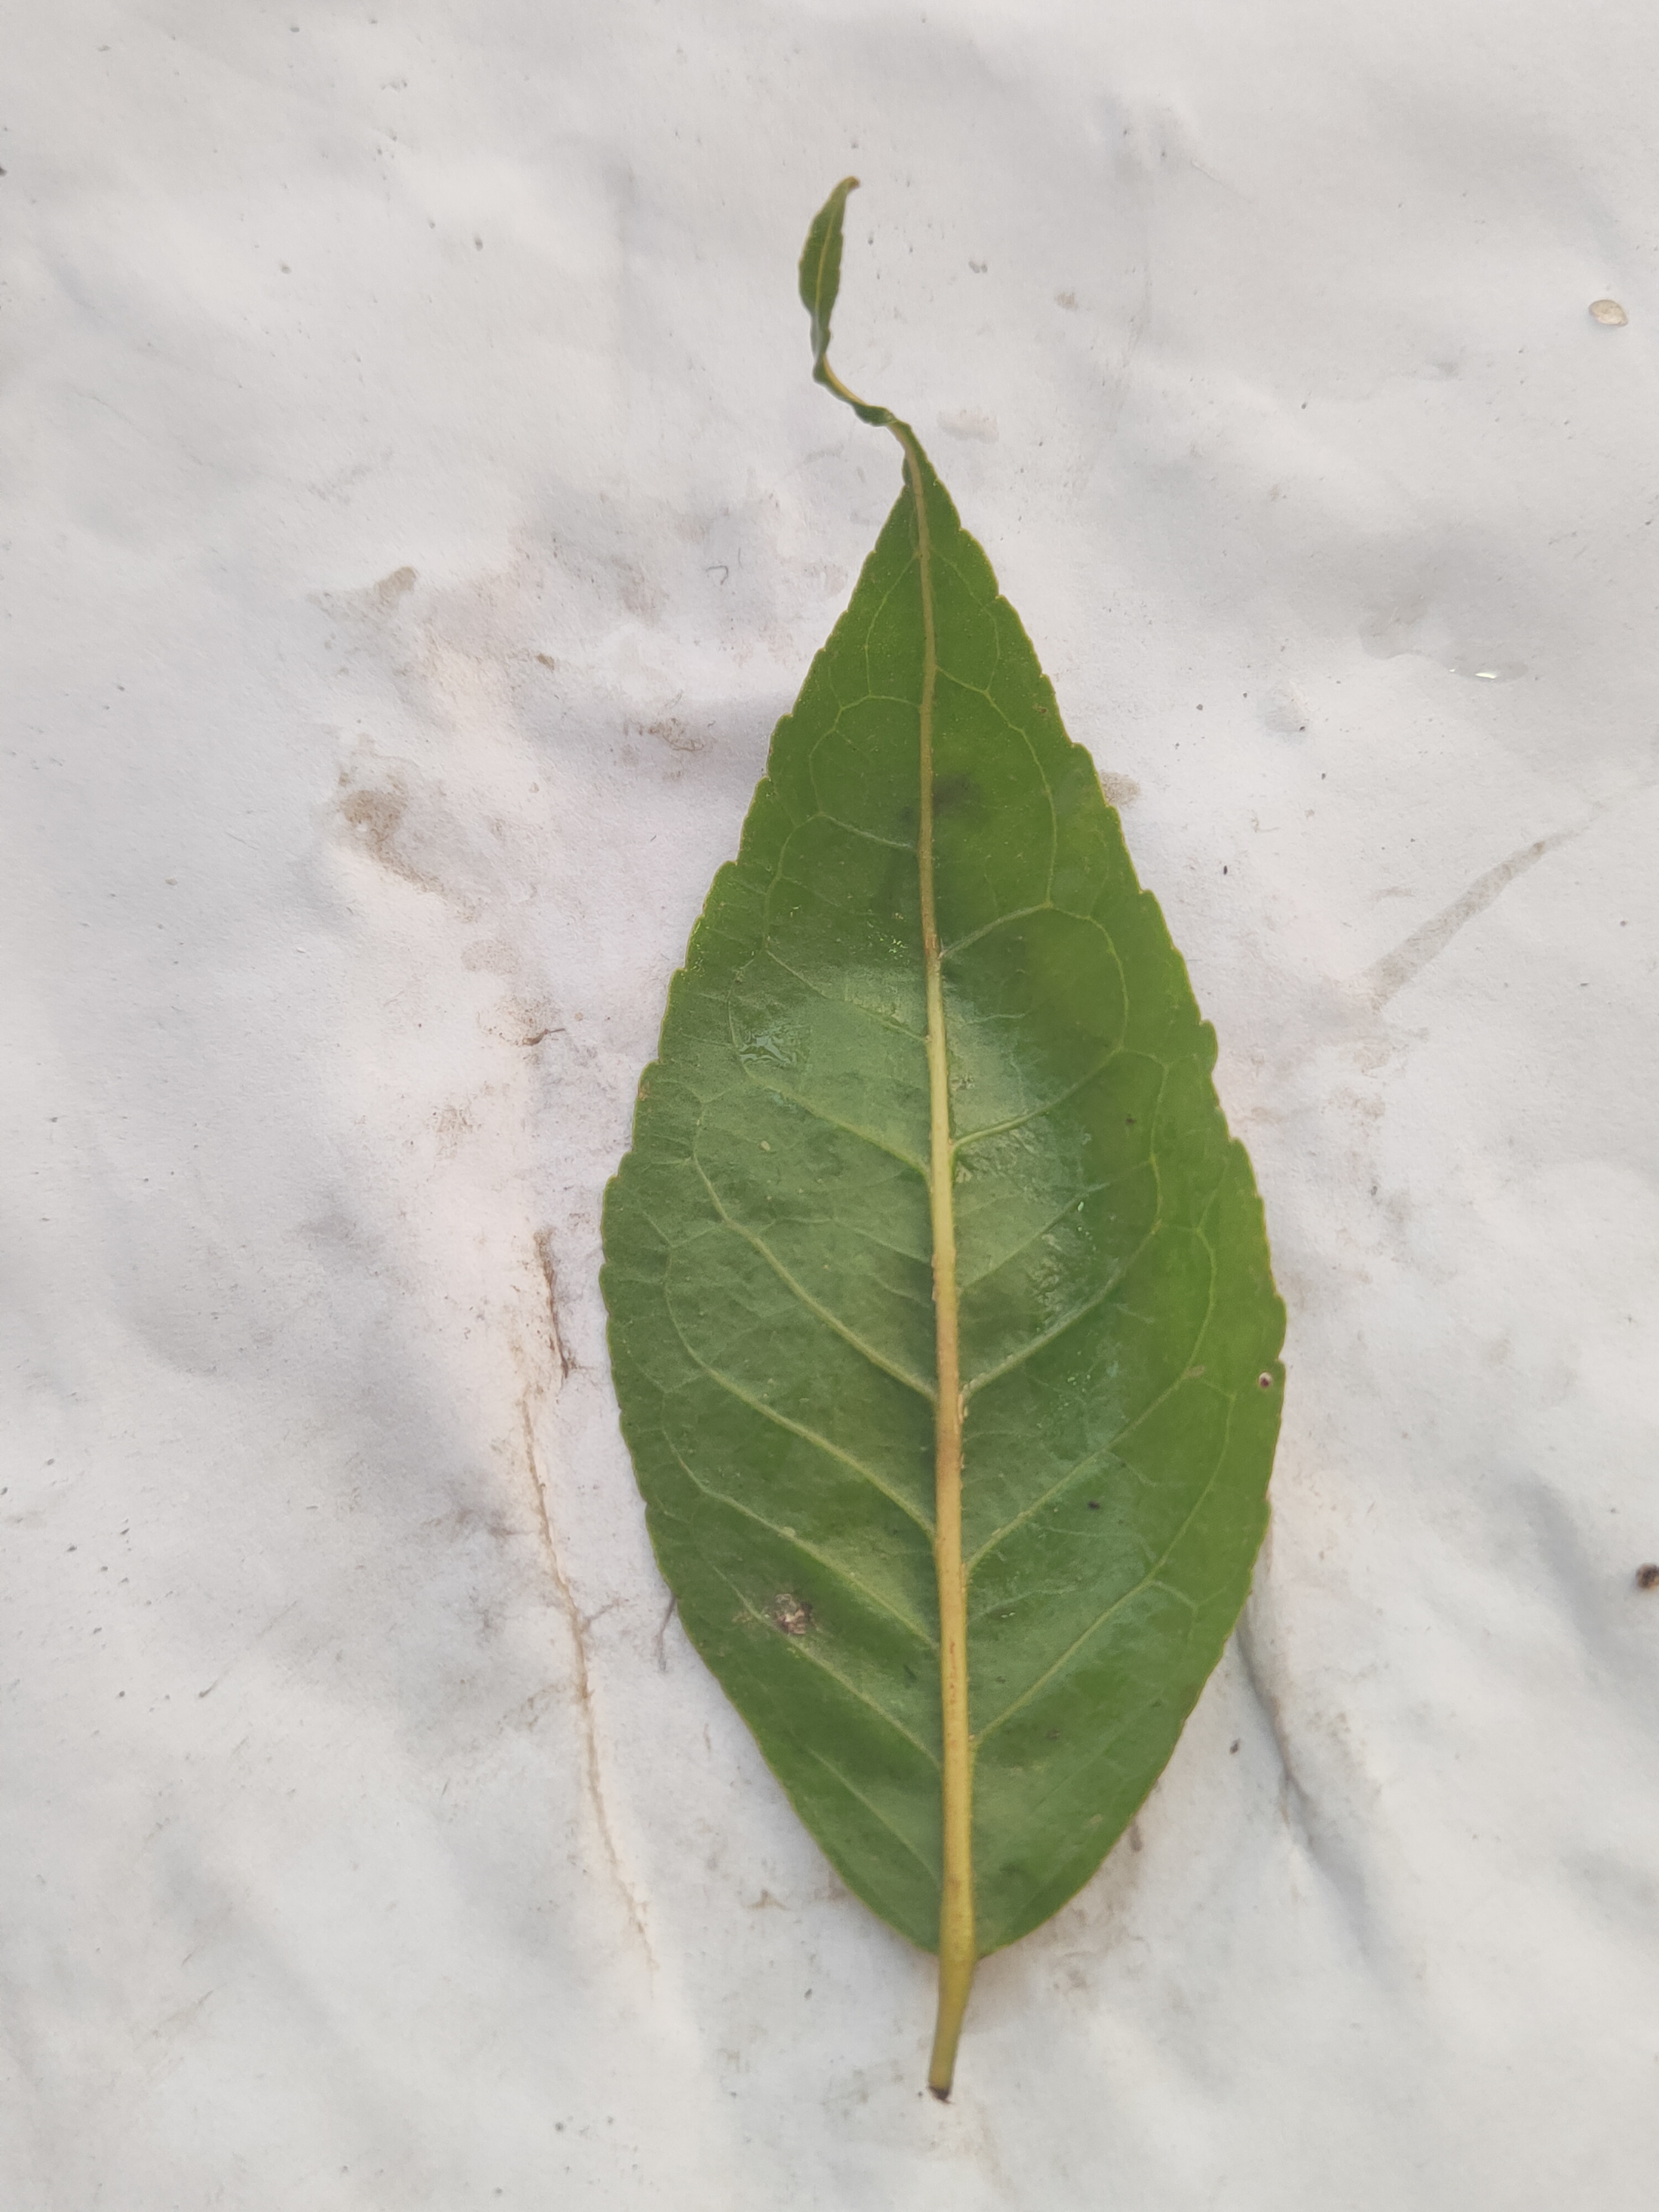
Leaf variety: Aegle marmelos